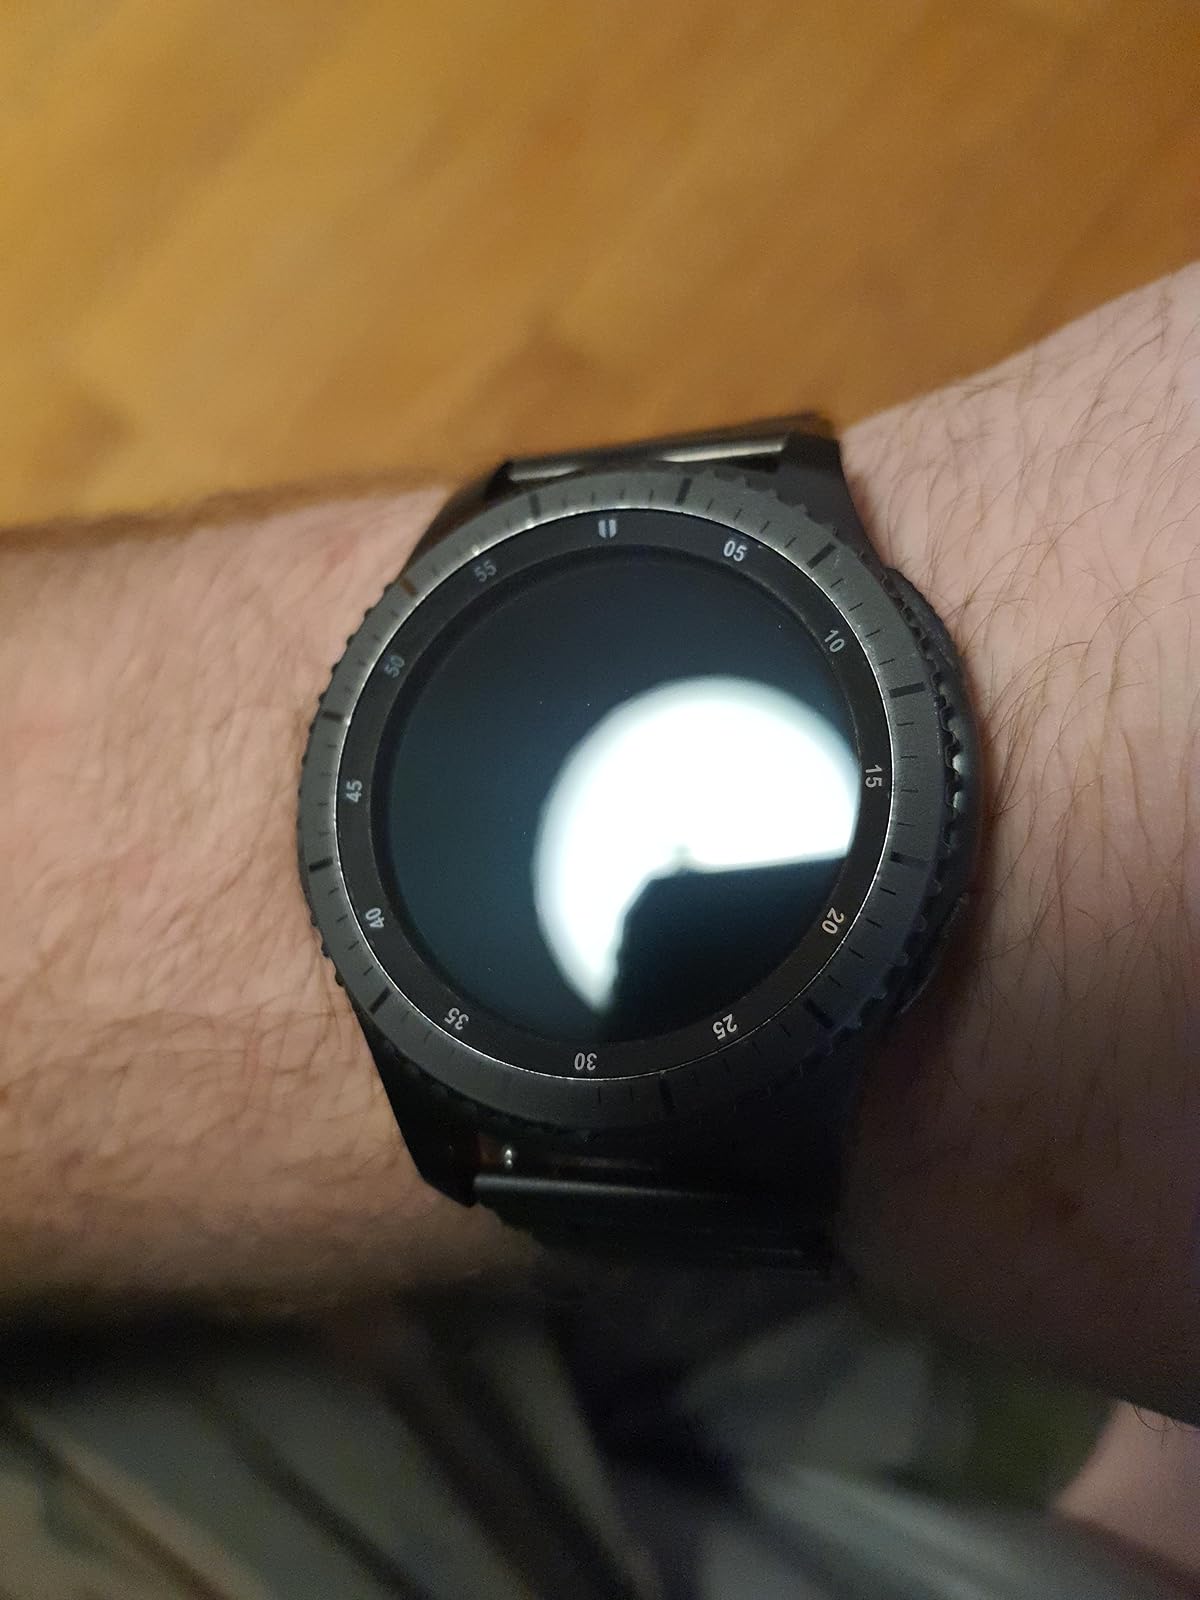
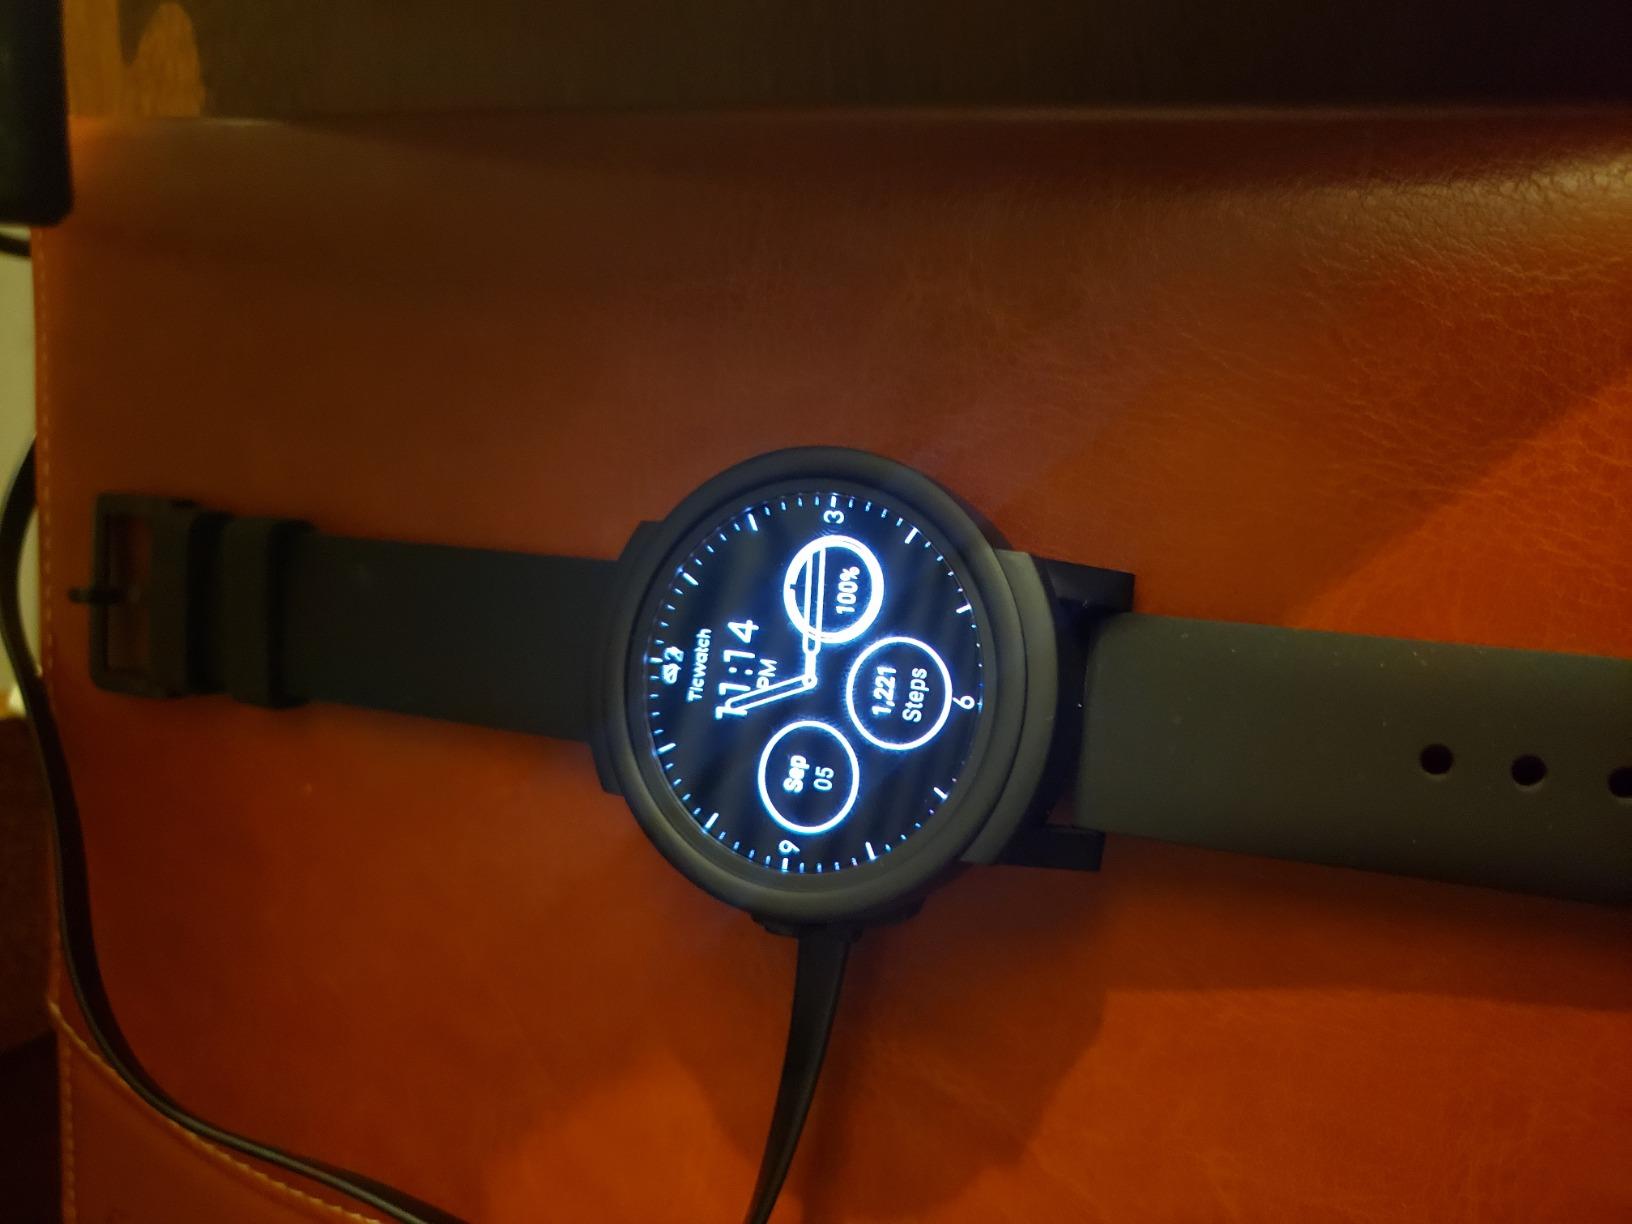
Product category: smartwatch
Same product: no